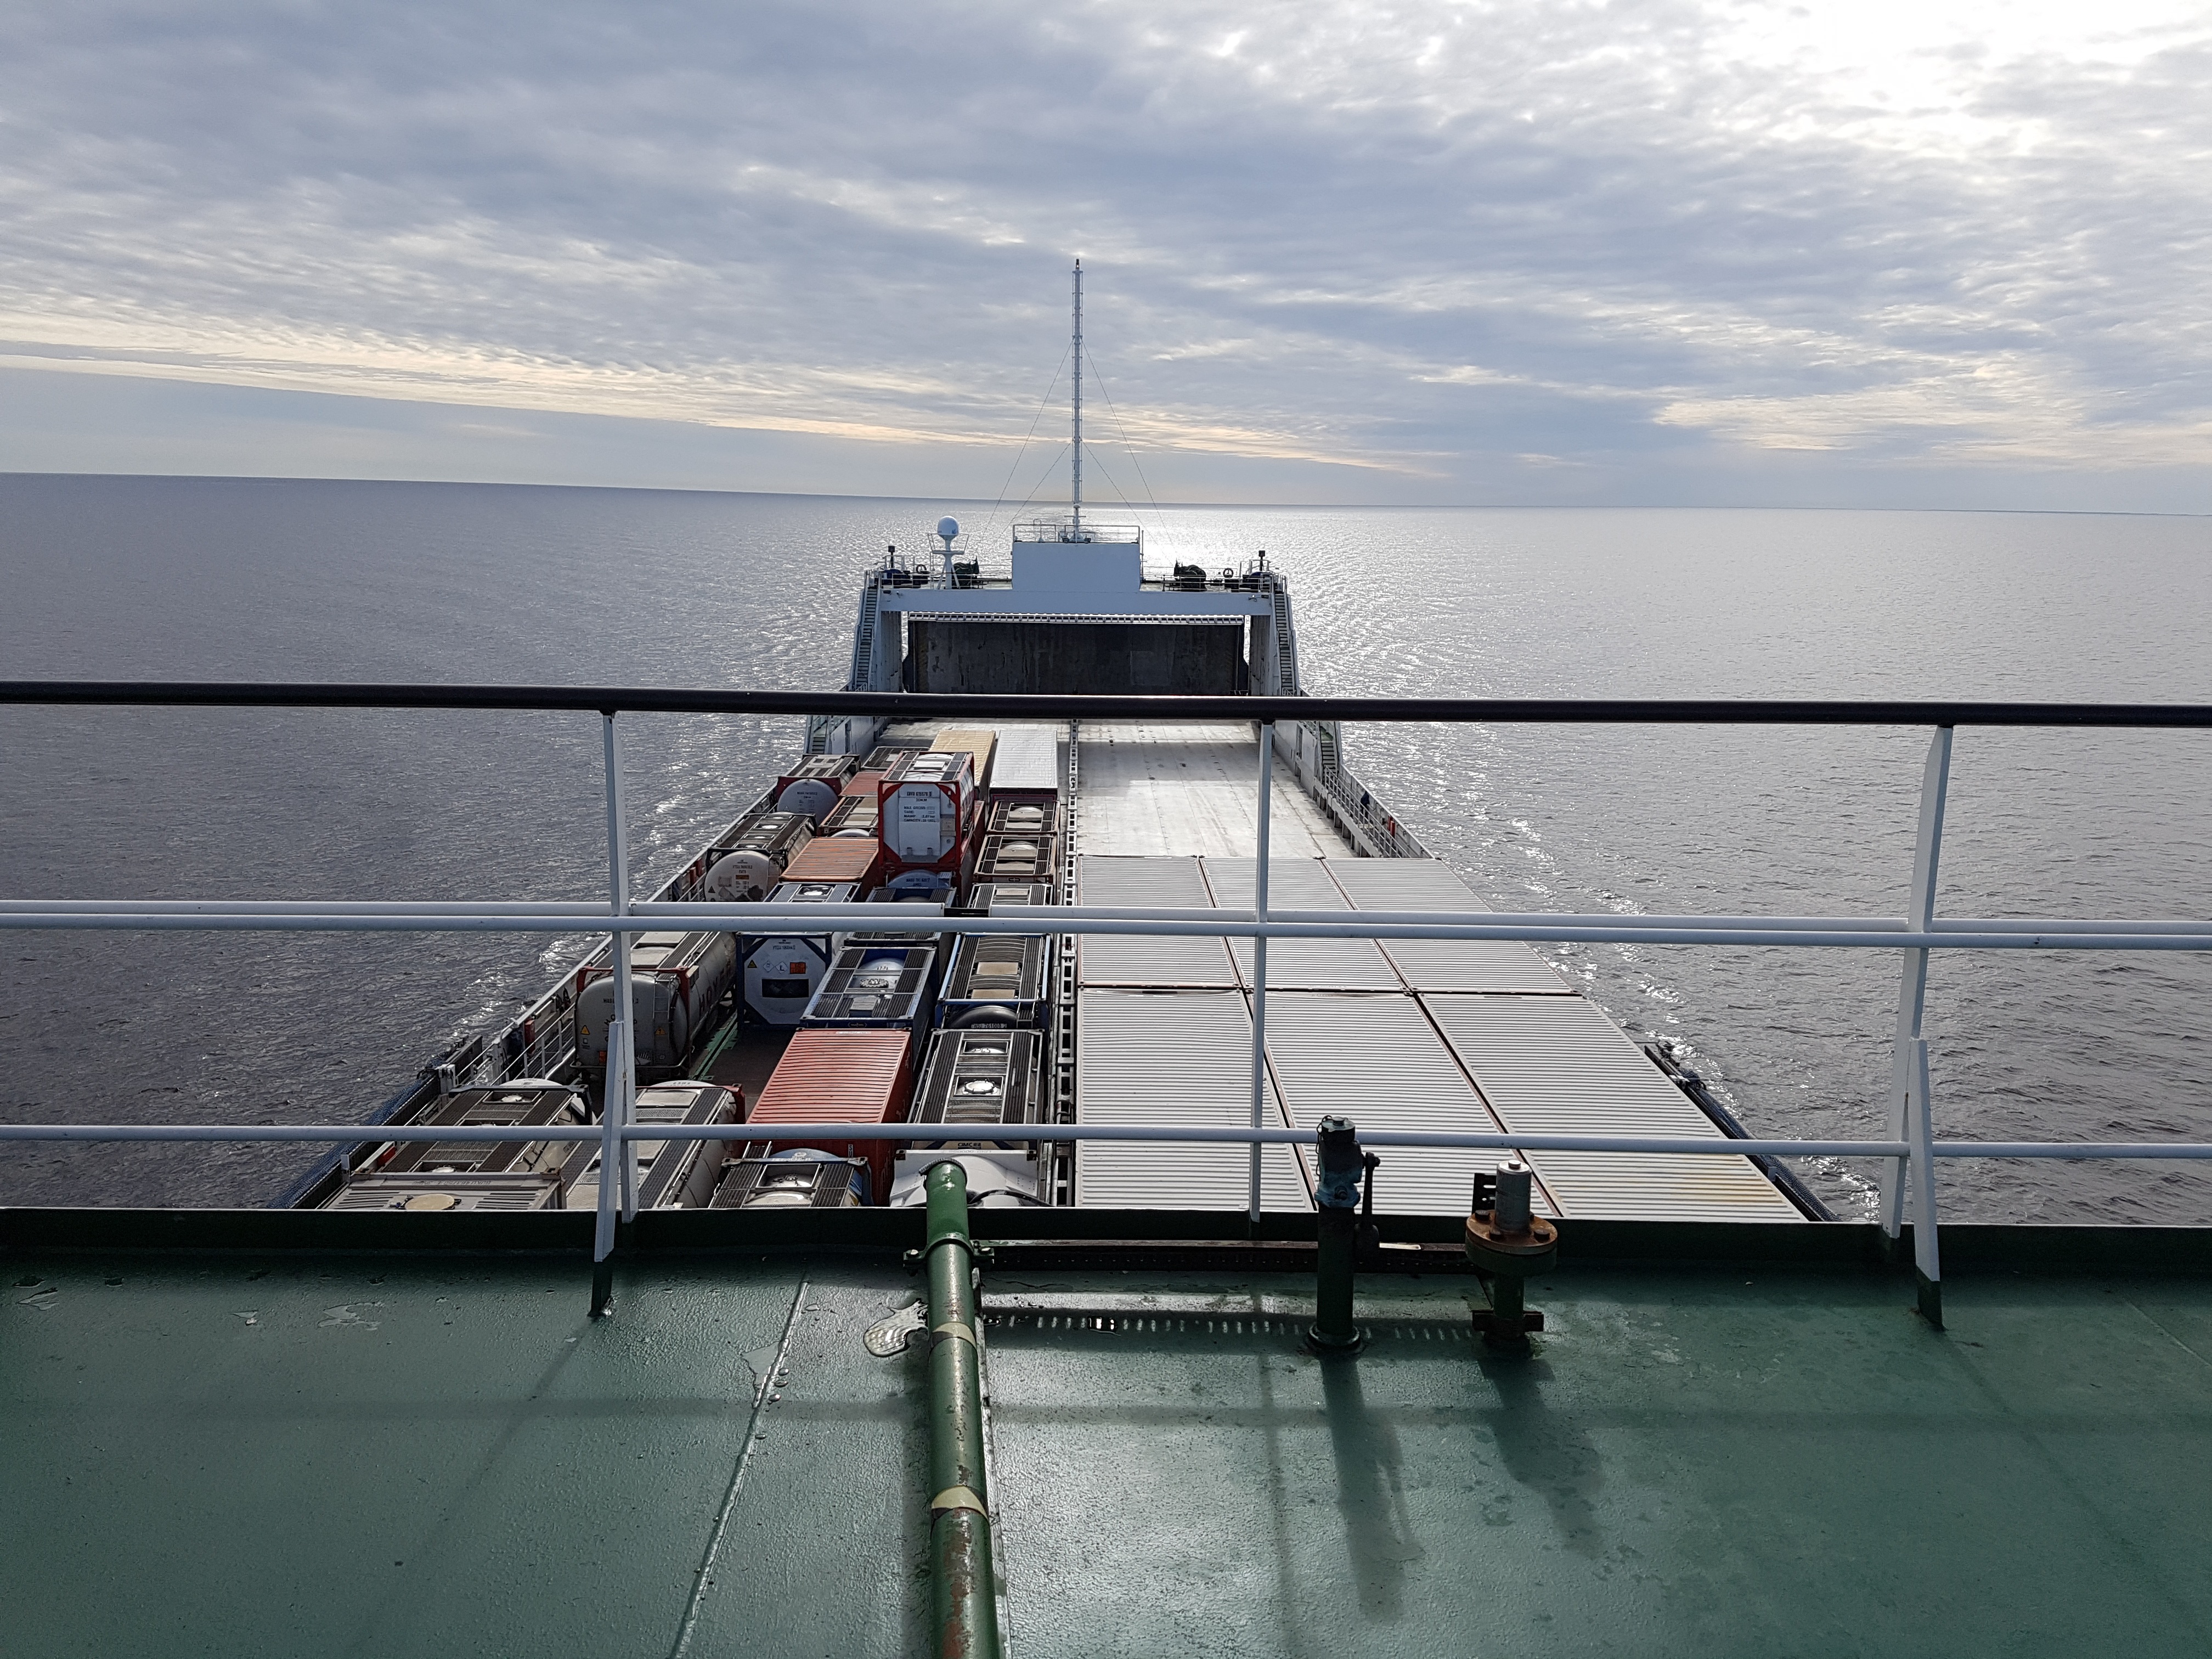
sea, dock, boat, traffic, ship, transport, vehicle, mast, yacht, ferry, container, cargo, freighter, shipping, watercraft, charge, pass, baltic sea, container ship, frachtschiff, passenger ship, luxury yacht, transport of goods, sea route